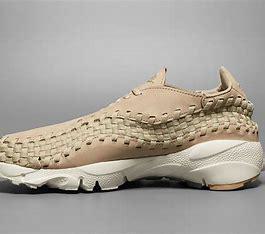
Brand: Nike
Model: Air Footscape Woven